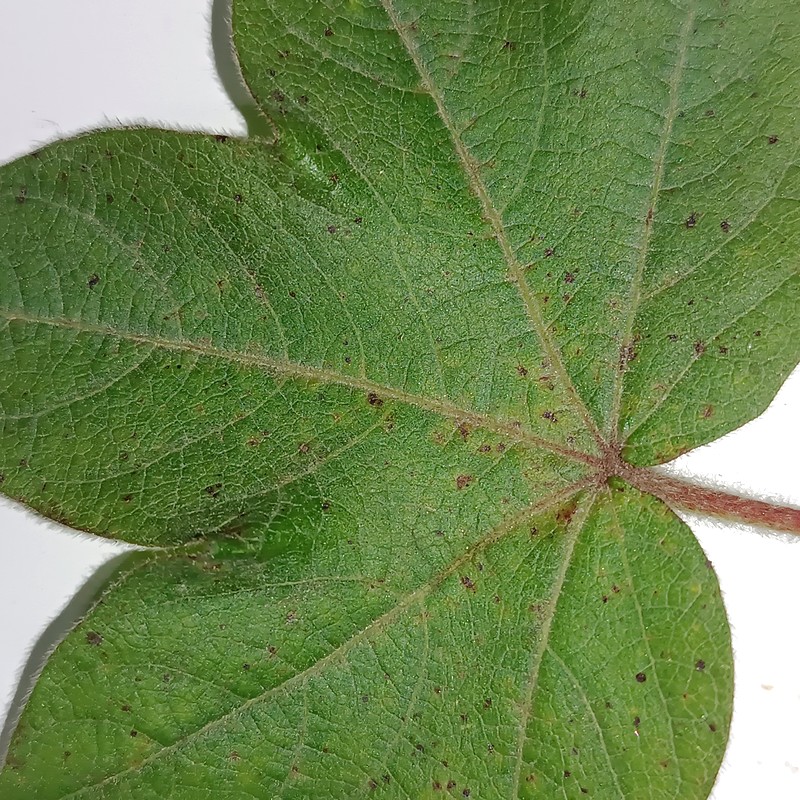
Label: Bacterial Blight